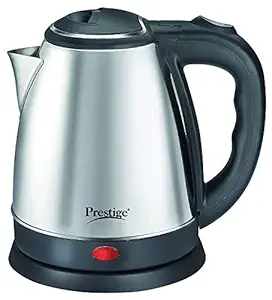
Prestige Electric Kettle PKOSS - 1500watts
Category: Home&Kitchen
Price: 749 (list price: 1445)
Rating: 3.9 (63,350 ratings)
About this product: Max 3 differentiators Great Features - i)Automatic Cutoff ii) 360 Degree Swivel Base iii)Single Touch lid locking|Voltage: 230V; Wattage: 1500W. Heating Element:Yes|Warranty: 1 Year, BSNL/MTNL|i) Power - 1500 watts ii) Capacity - 1.5L iii) Material- Stainless Steel iv) Concealed Element|Troubleshooting guidelines: i)Never operate the appliance empty ii) Never lift the kettle from the base when the unit is in operation.|The large opening in the top allows easy access to the smooth, seamless Stainless Steel interior for easy cleaning of mineral deposits|Features : Power indicator light that lights up as it begins to boil water and automatic shut-off after boiling ; Its water level indicator enables you to easily measure the amount of water you need